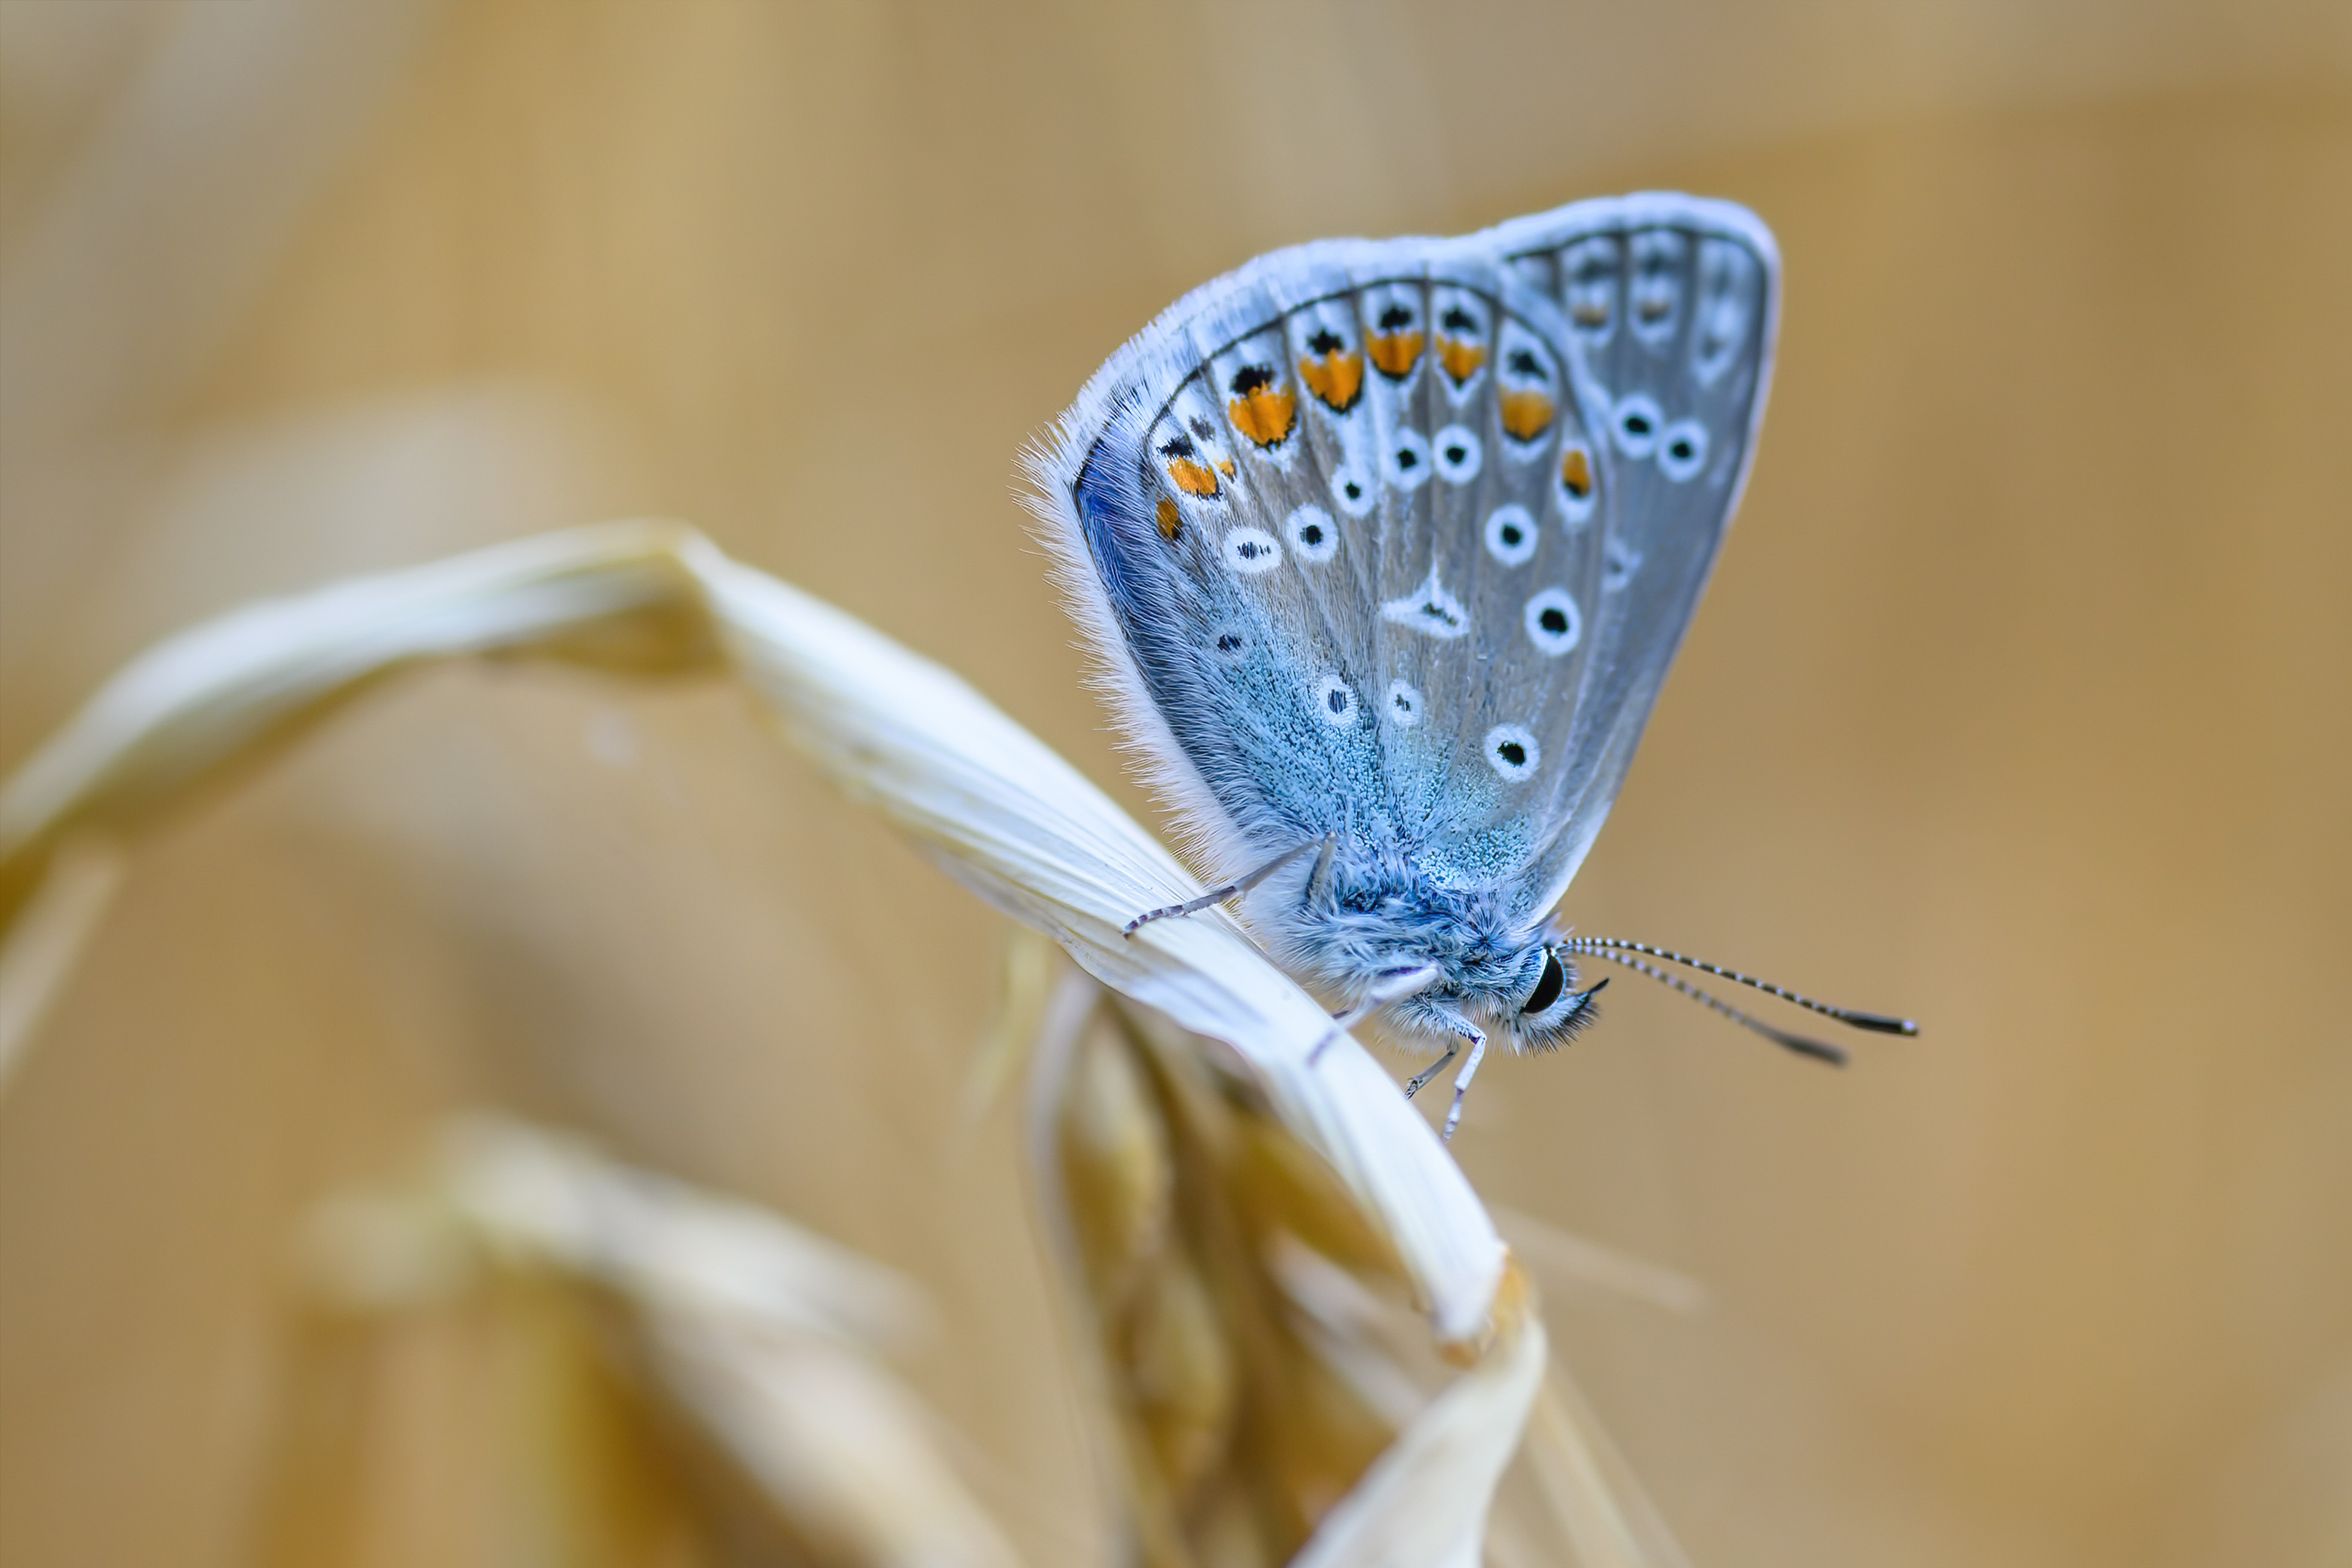
animals, polyommatus, pollinator, butterfly, insect, common blue, arthropod, Aricia, Acmon Blue, moths and butterflies, lycaena, Plebejus, adonis blue, wing, Brown argus, invertebrate, electric blue, macro photography, Northern brown argus, wildlife, balance, titanium, Cupido butterfly, brush footed butterfly, lycaenid, Chalkhill blue, riodinidae, pieridae